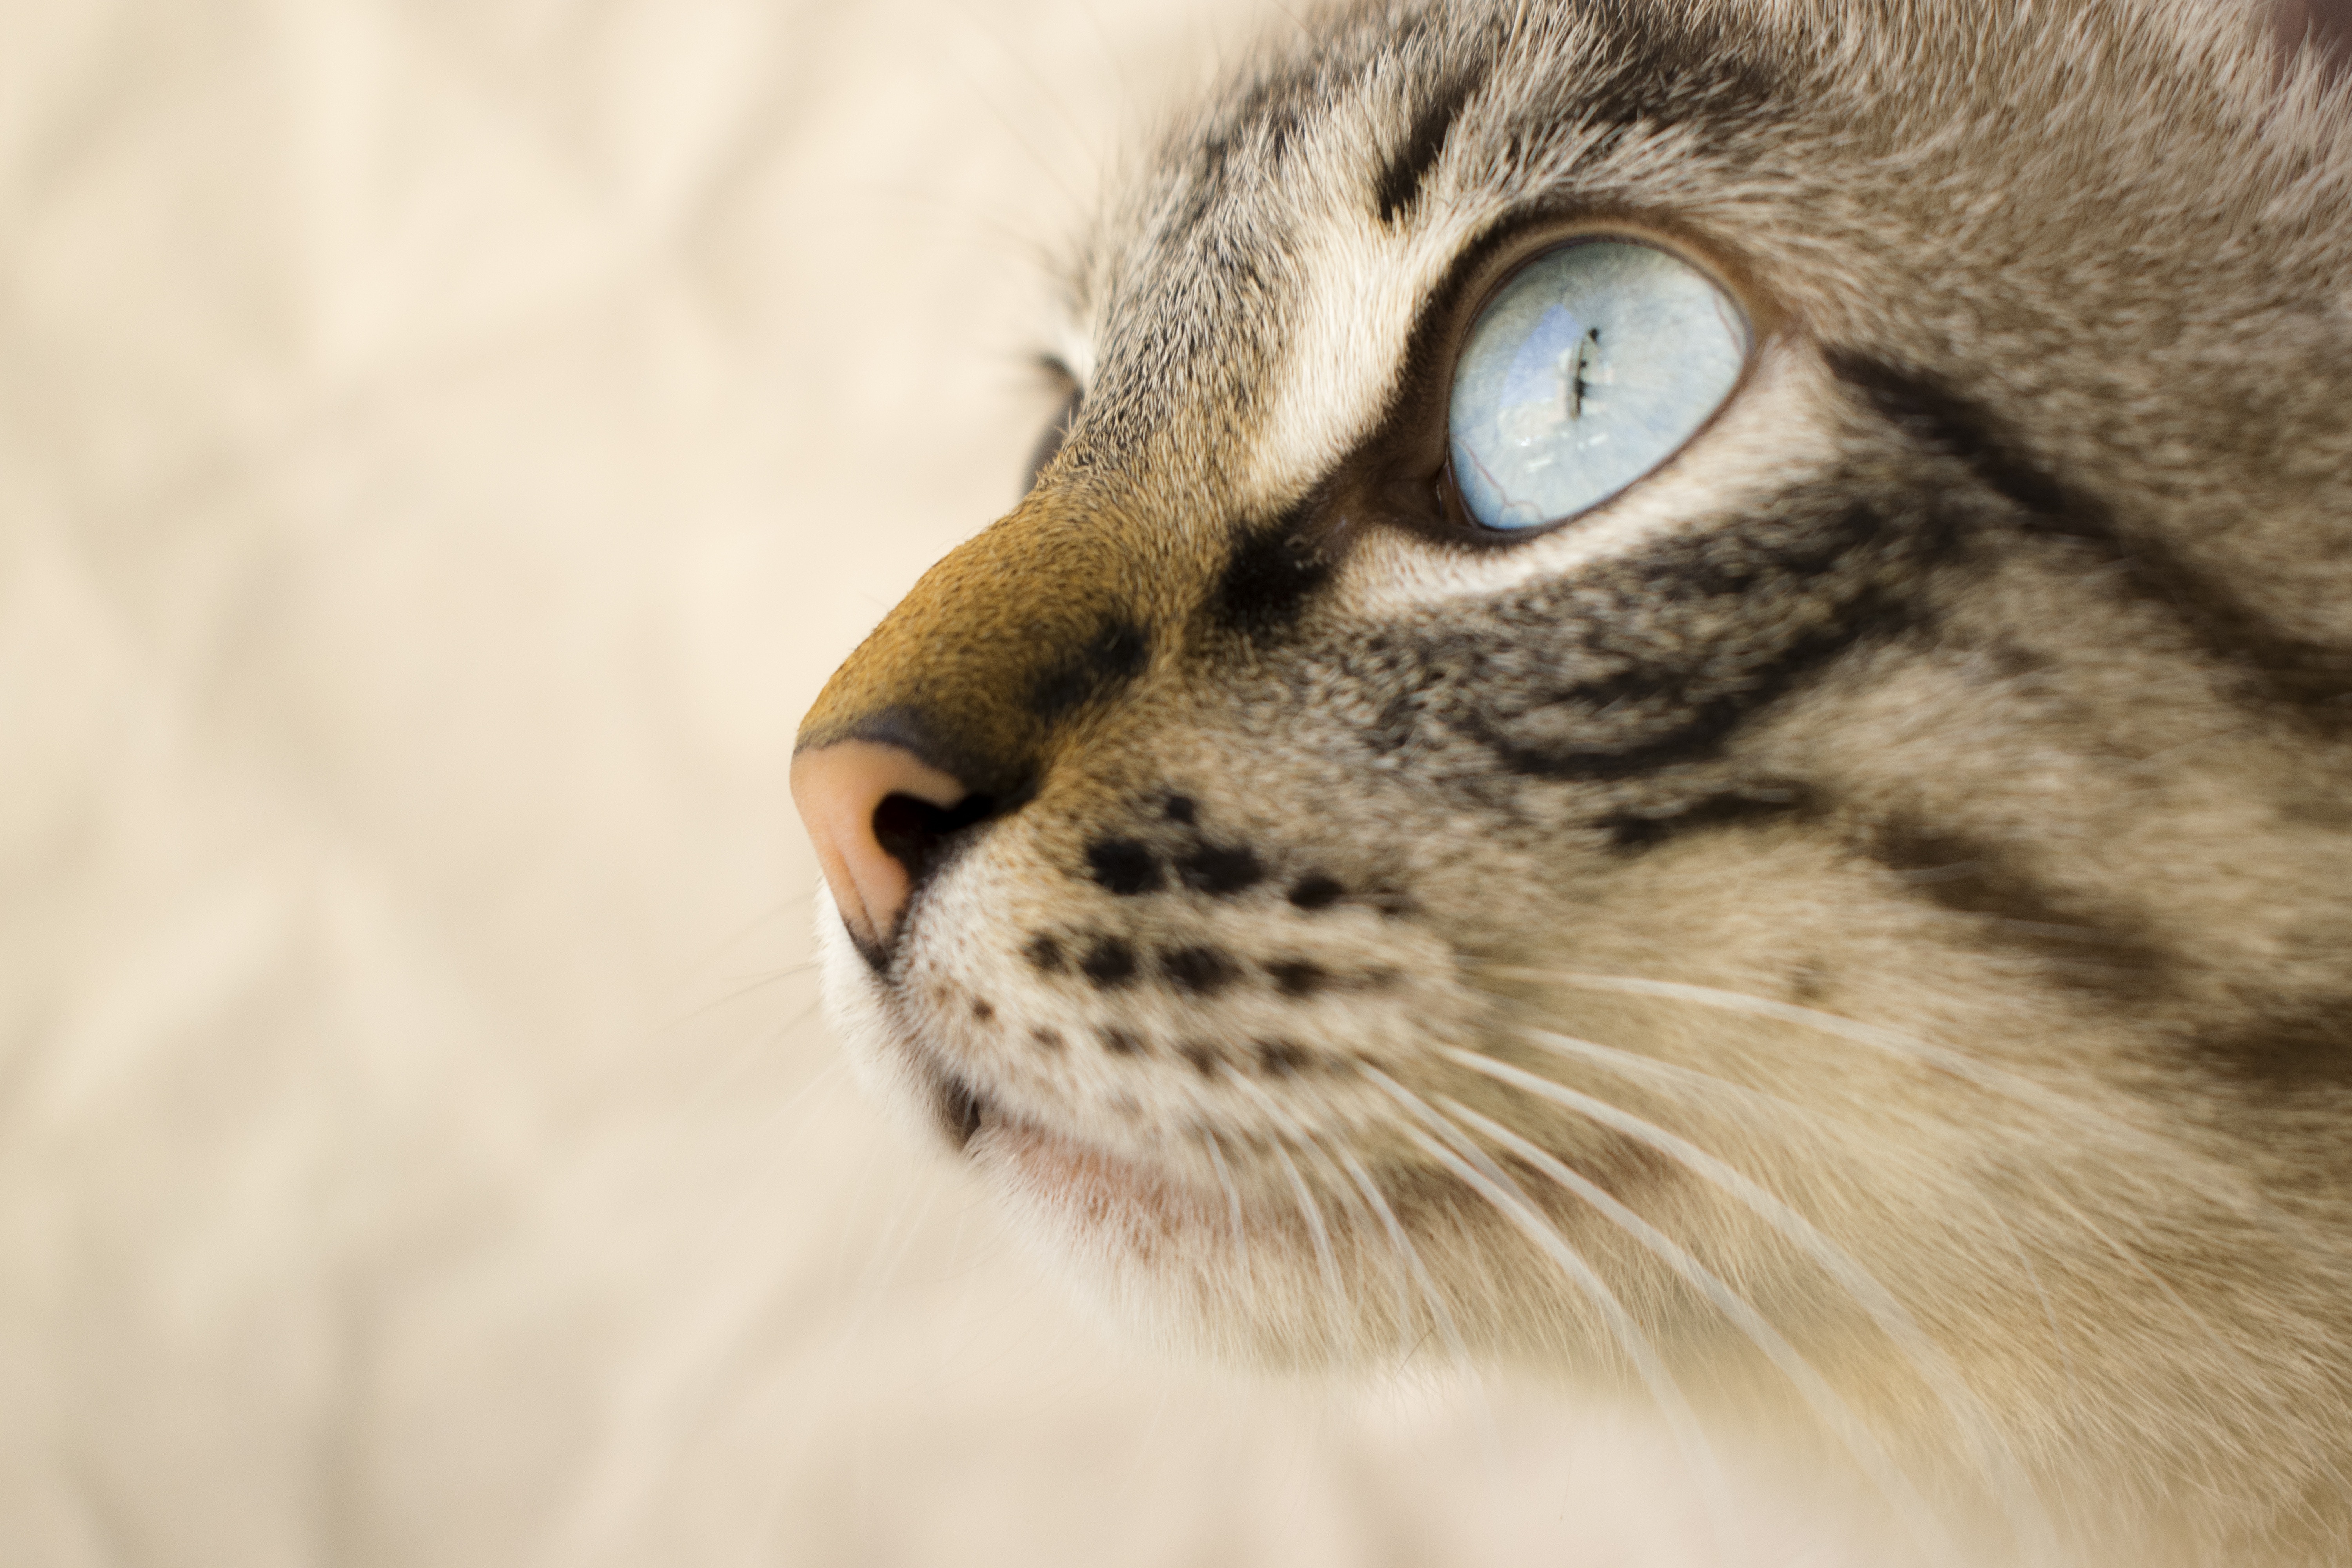
Label: gatto